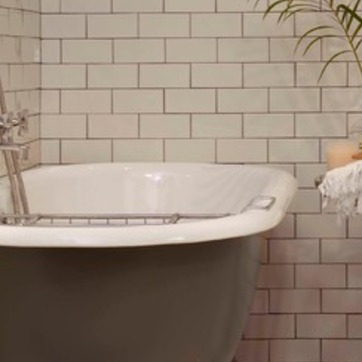
Material: ceramic